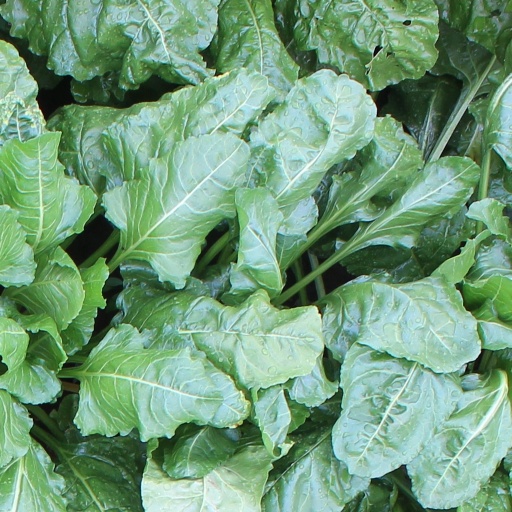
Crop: sugar beet